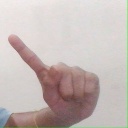
अक्षर: ए